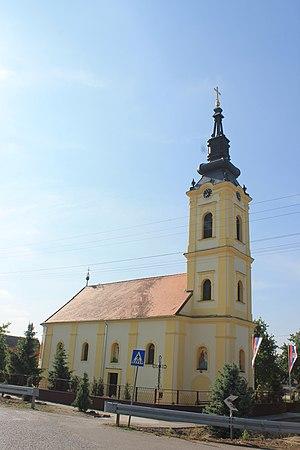
Bačinci est une localité de Serbie située dans la province autonome de Voïvodine. Elle fait partie de la municipalité de Šid dans le district de Syrmie. Au recensement de 2011, elle comptait 1 180 habitants.
L'éparchie de Syrmie est une éparchie, c'est-à-dire une circonscription de l'Église orthodoxe serbe. Elle se trouve au sud-ouest de la province de Voïvodine, en Serbie. Son siège se trouve à Sremski Karlovci. En 2006, elle est administrée par l'évêque Vasilije.
L'église Saint-Nicolas de Bačinci est une église orthodoxe serbe située à Bačinci, dans la province de Voïvodine, dans le district de Syrmie et dans la municipalité de Šid en Serbie. Elle est inscrite sur la liste des monuments culturels de grande importance de la République de Serbie.